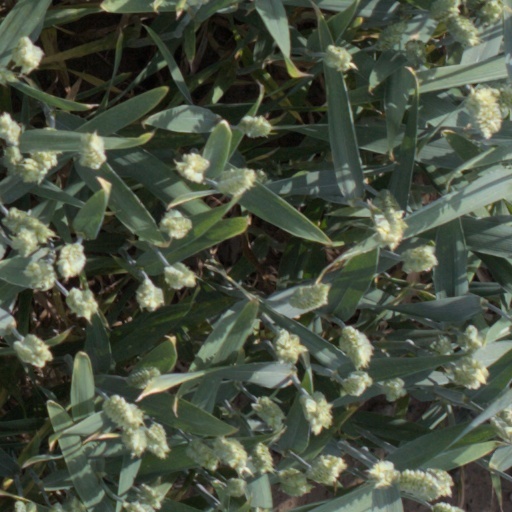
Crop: wheat